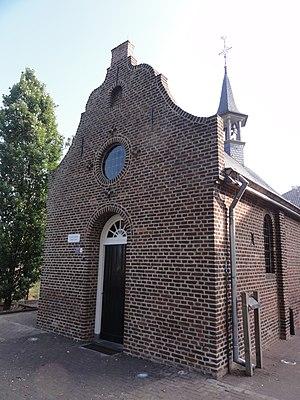
Smakt est un village situé dans la commune néerlandaise de Venray, dans la province du Limbourg. Le 1ᵉʳ janvier 2008, le village comptait 230 habitants.